Anna Akhmanova

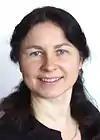
Anna Akhmanova.

Anna Sergeevna Akhmanova (born 11 May 1967) is a Russian-born professor of Cell Biology at Utrecht University in the Netherlands. She is best known for her research regarding microtubules and the proteins, called TIPs, that stabilize one specific end of the tubules. Among the awards she has won, she was one of the recipients of the 2018 Spinoza Prize, the highest honor for Dutch scientists.